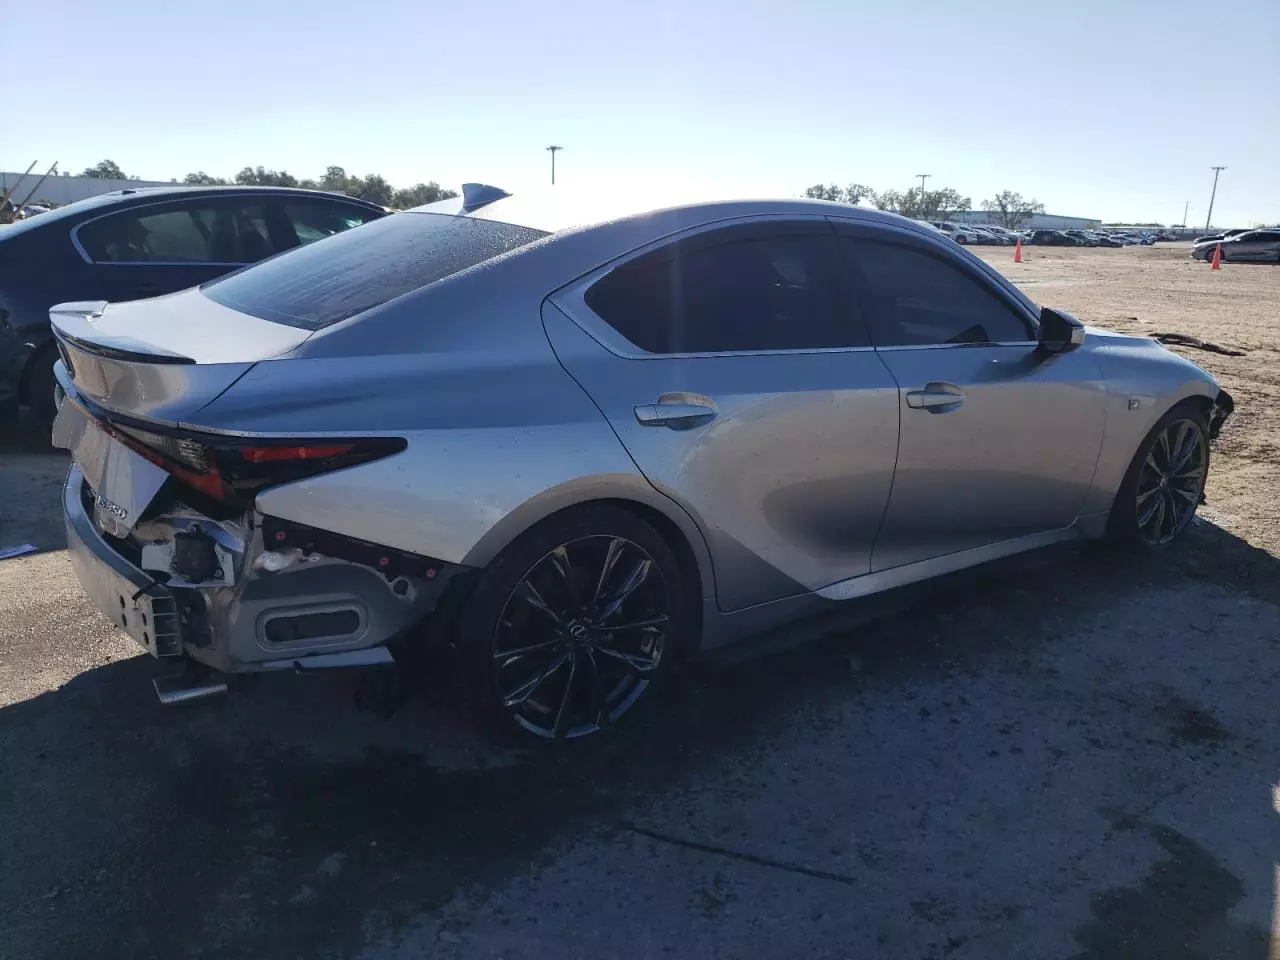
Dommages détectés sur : pare-choc arrière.
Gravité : majeur